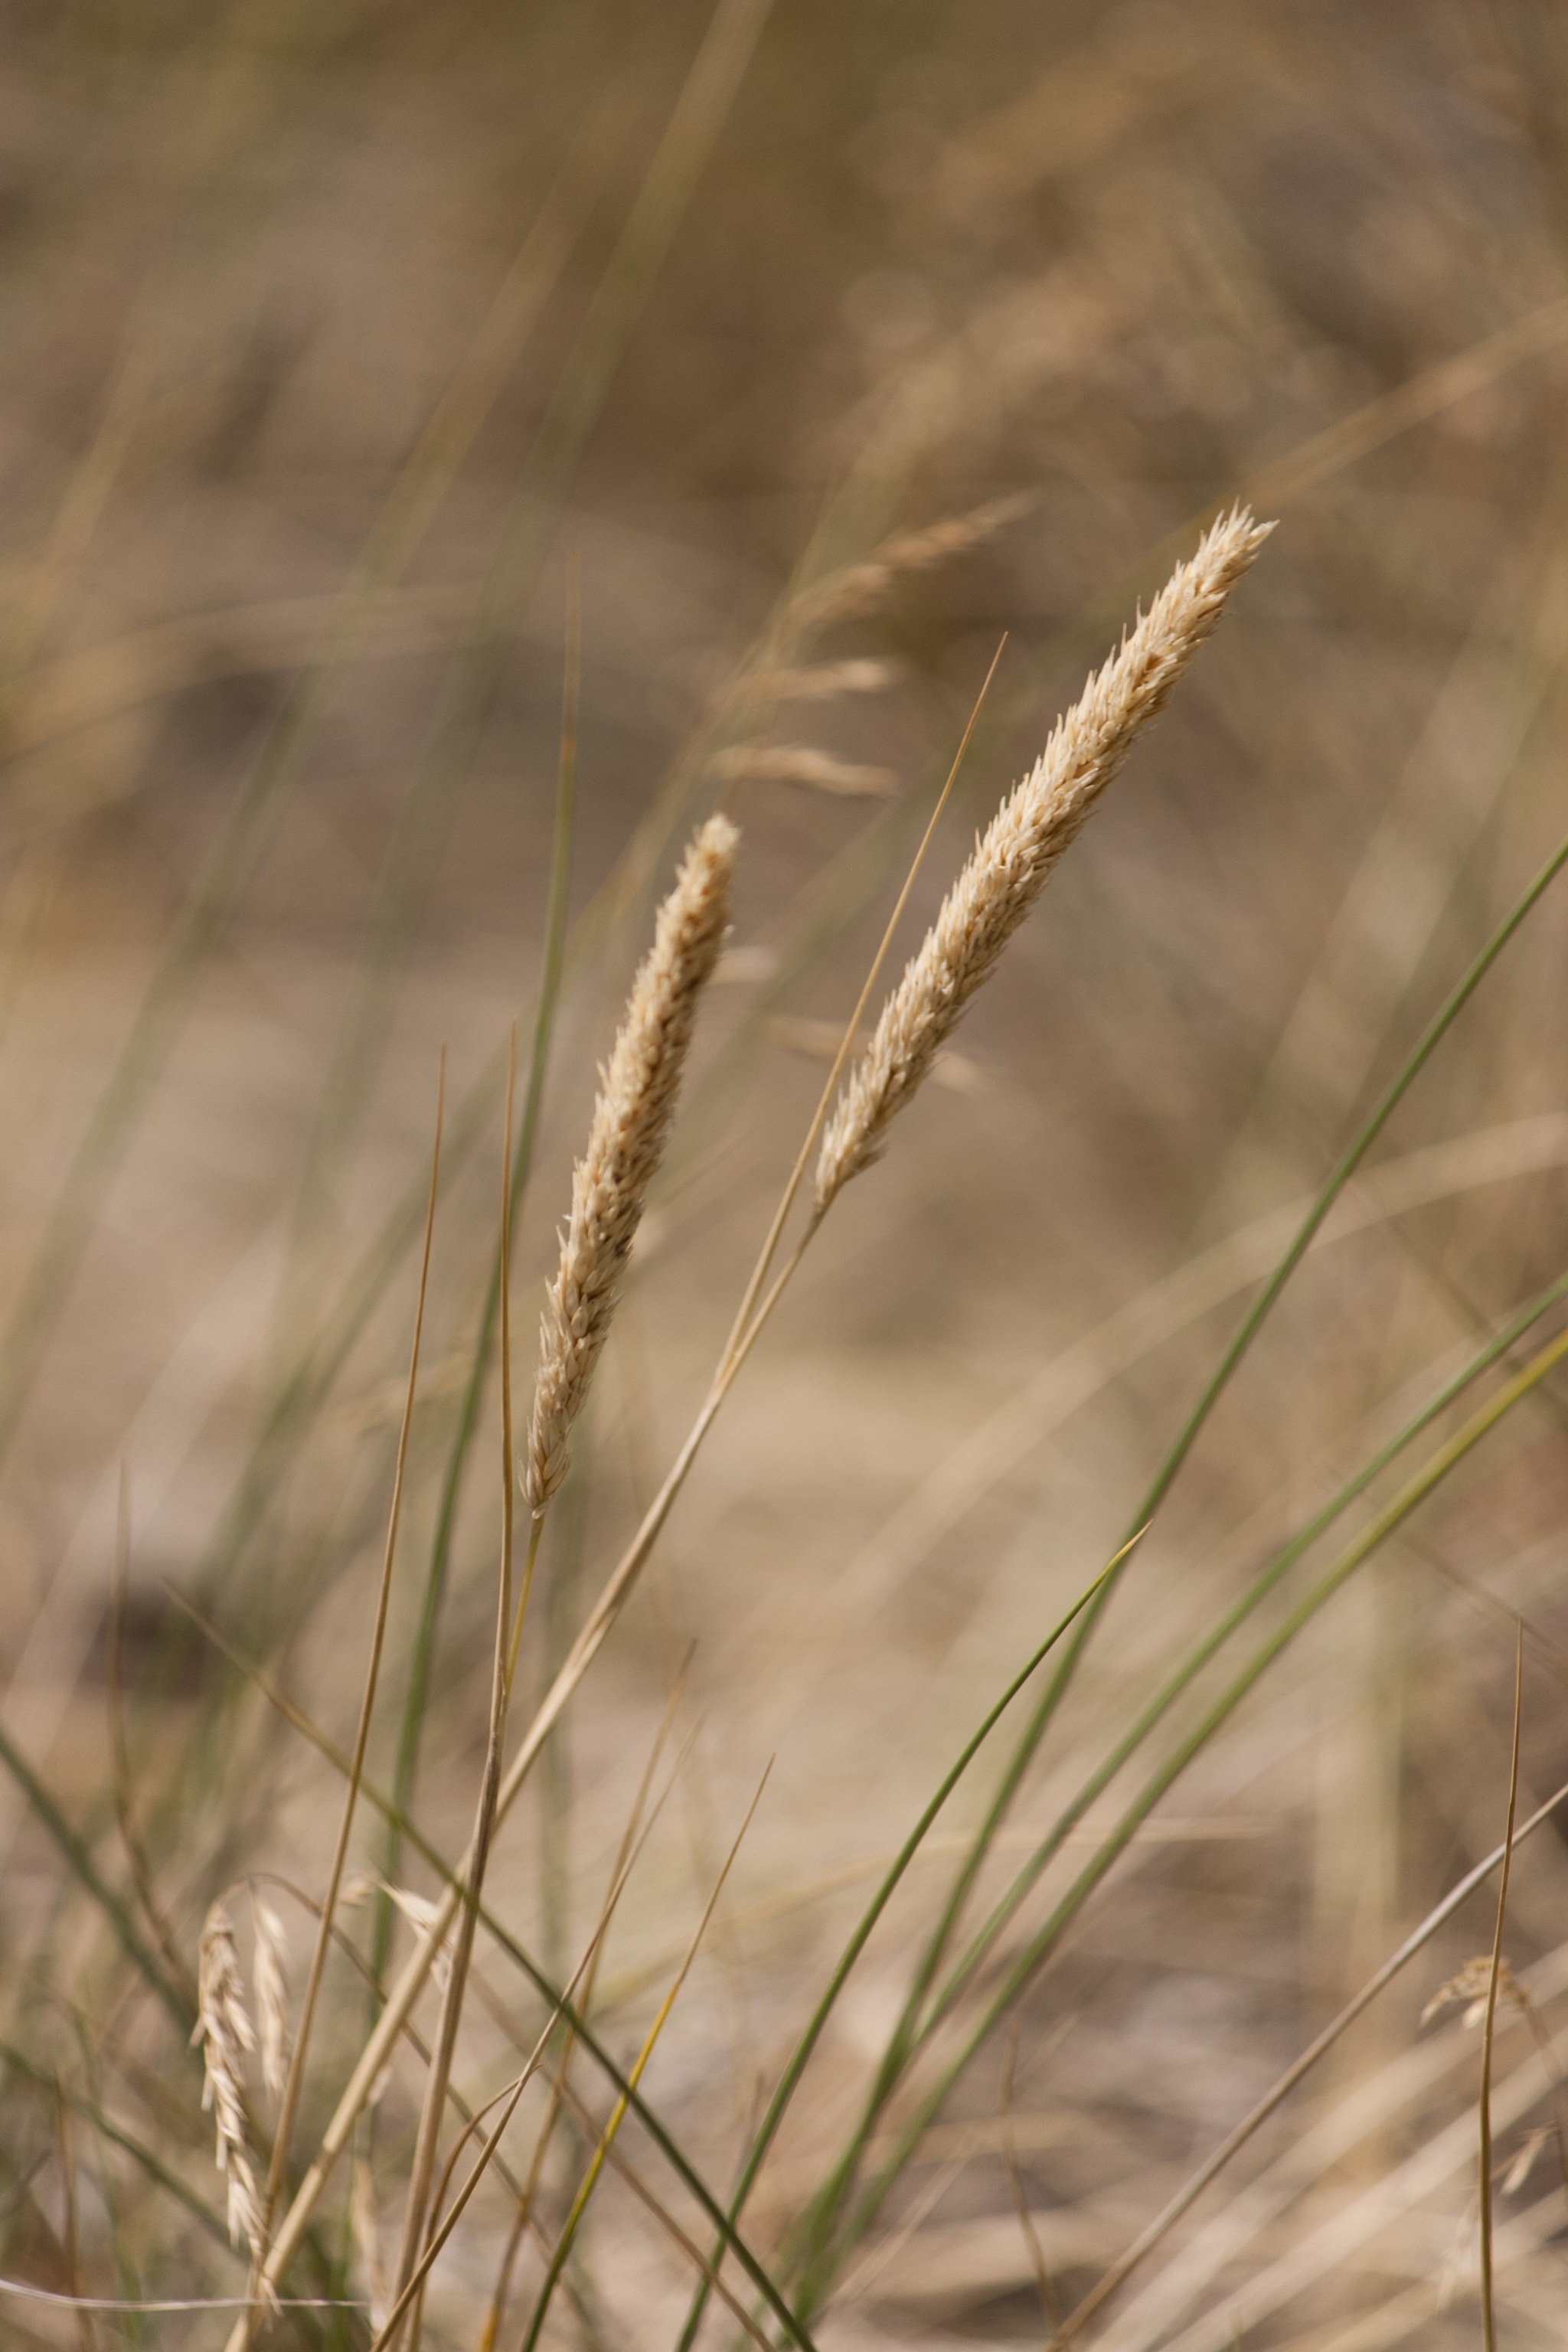
grass, branch, plant, field, wheat, prairie, leaf, flower, wind, crop, soil, flora, close up, beige, grassland, rye, grasses, macro photography, flowering plant, halm, blades of grass, grass family, plant stem, land plant, phragmites